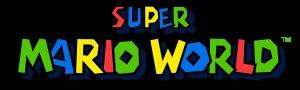
Yoshi est un personnage fictif de jeu vidéo créé par le japonais Shigefumi Hino. Il apparaît dans les jeux vidéo édités par Nintendo, d'abord dans la série Super Mario où il accompagne Mario et Luigi, puis dans sa propre série avec, entre autres, Super Mario World 2: Yoshi's Island. Il fait également des apparitions dans plusieurs séries spin-off telles que Mario Party, Mario Kart et Super Smash Bros..